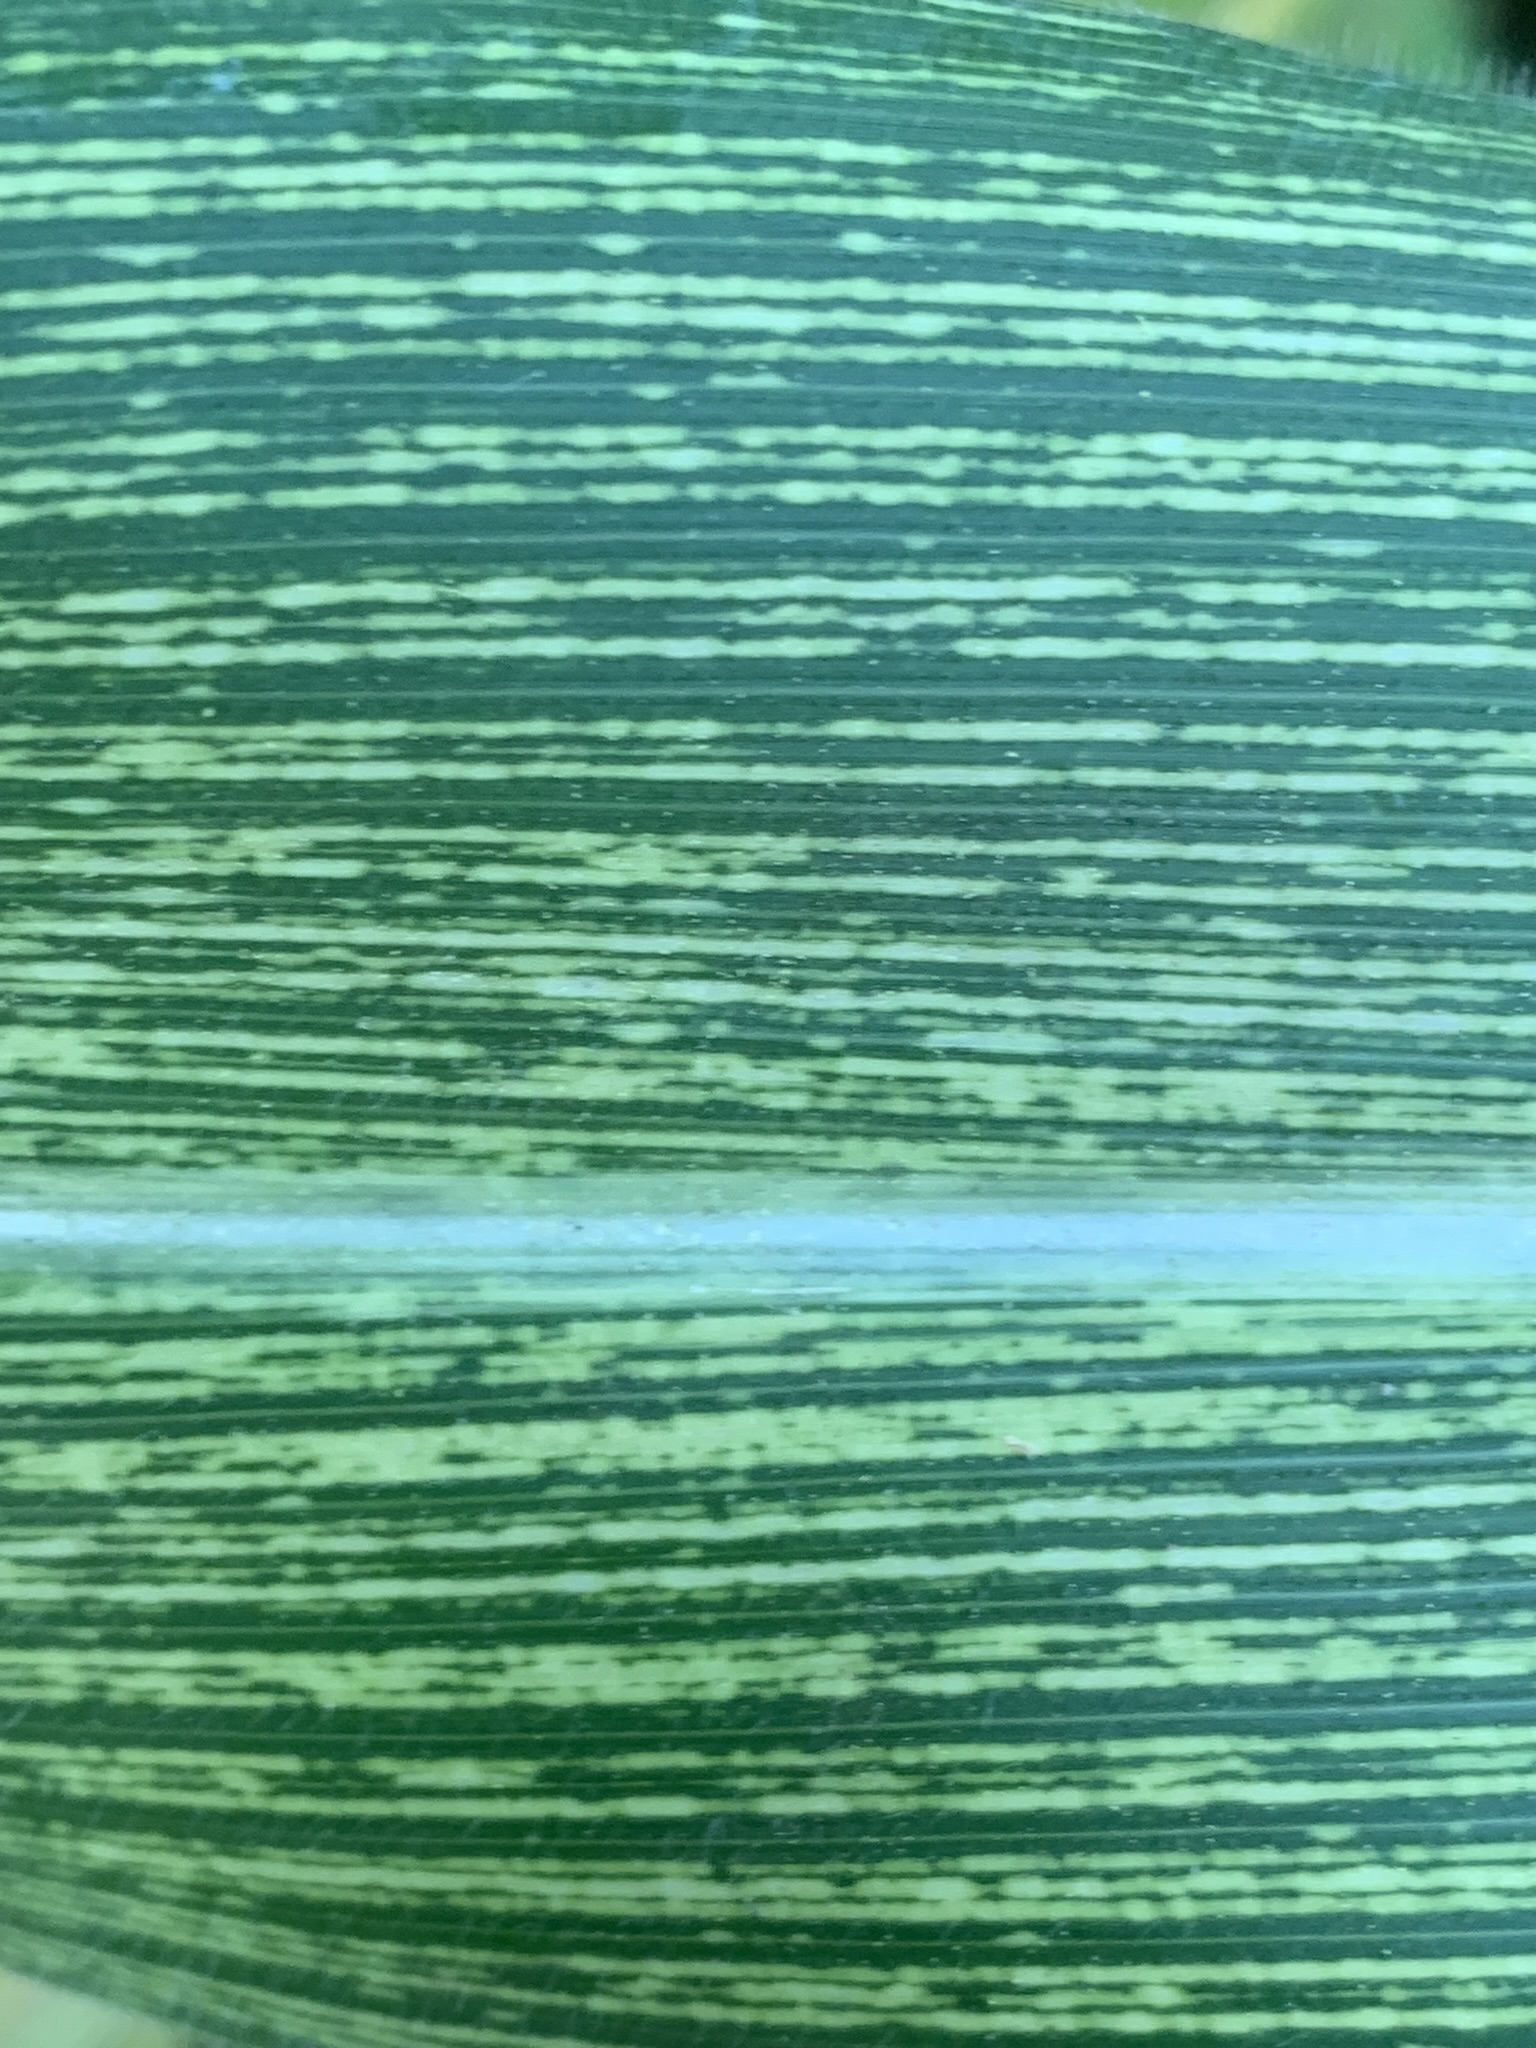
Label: MSV